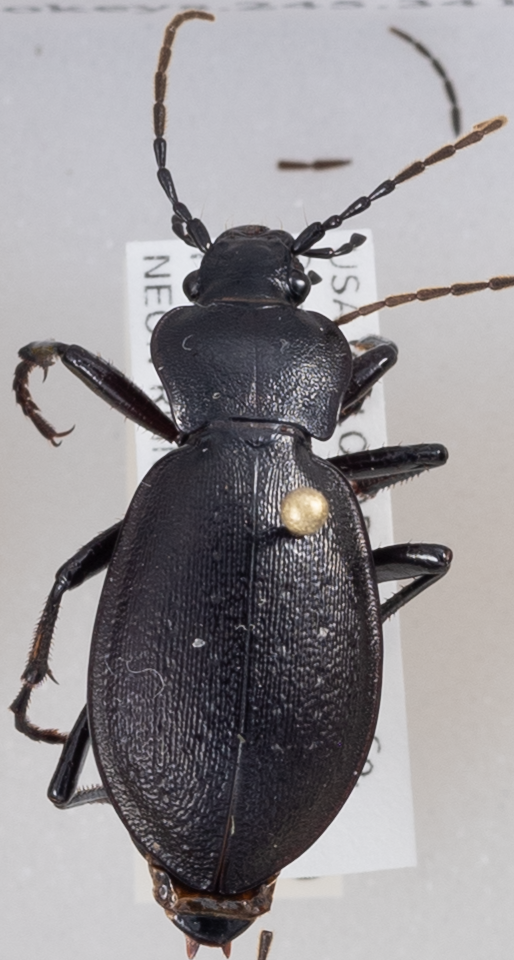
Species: Carabus taedatus
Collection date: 2018-08-20
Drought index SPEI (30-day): -0.732
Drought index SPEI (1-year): -1.28
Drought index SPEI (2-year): -0.54